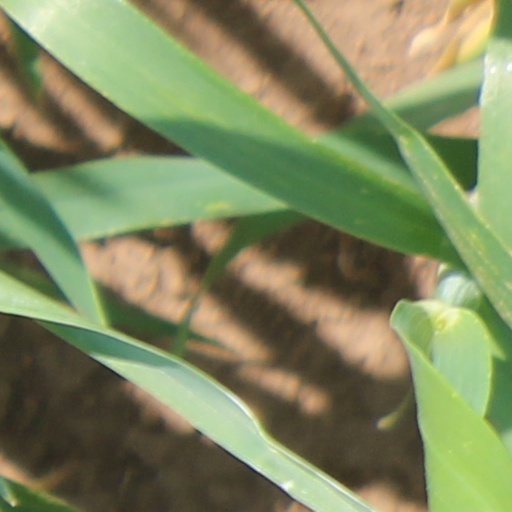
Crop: wheat